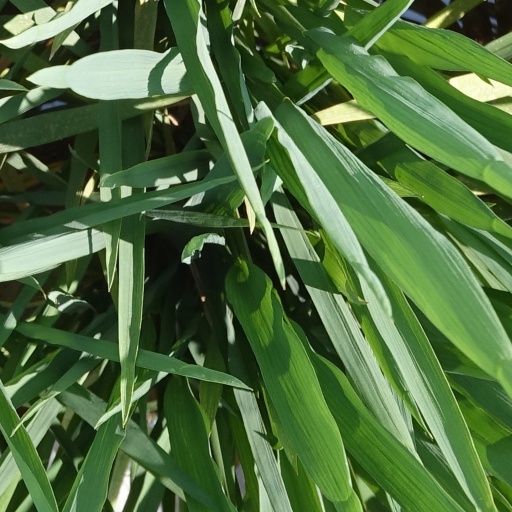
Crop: rice